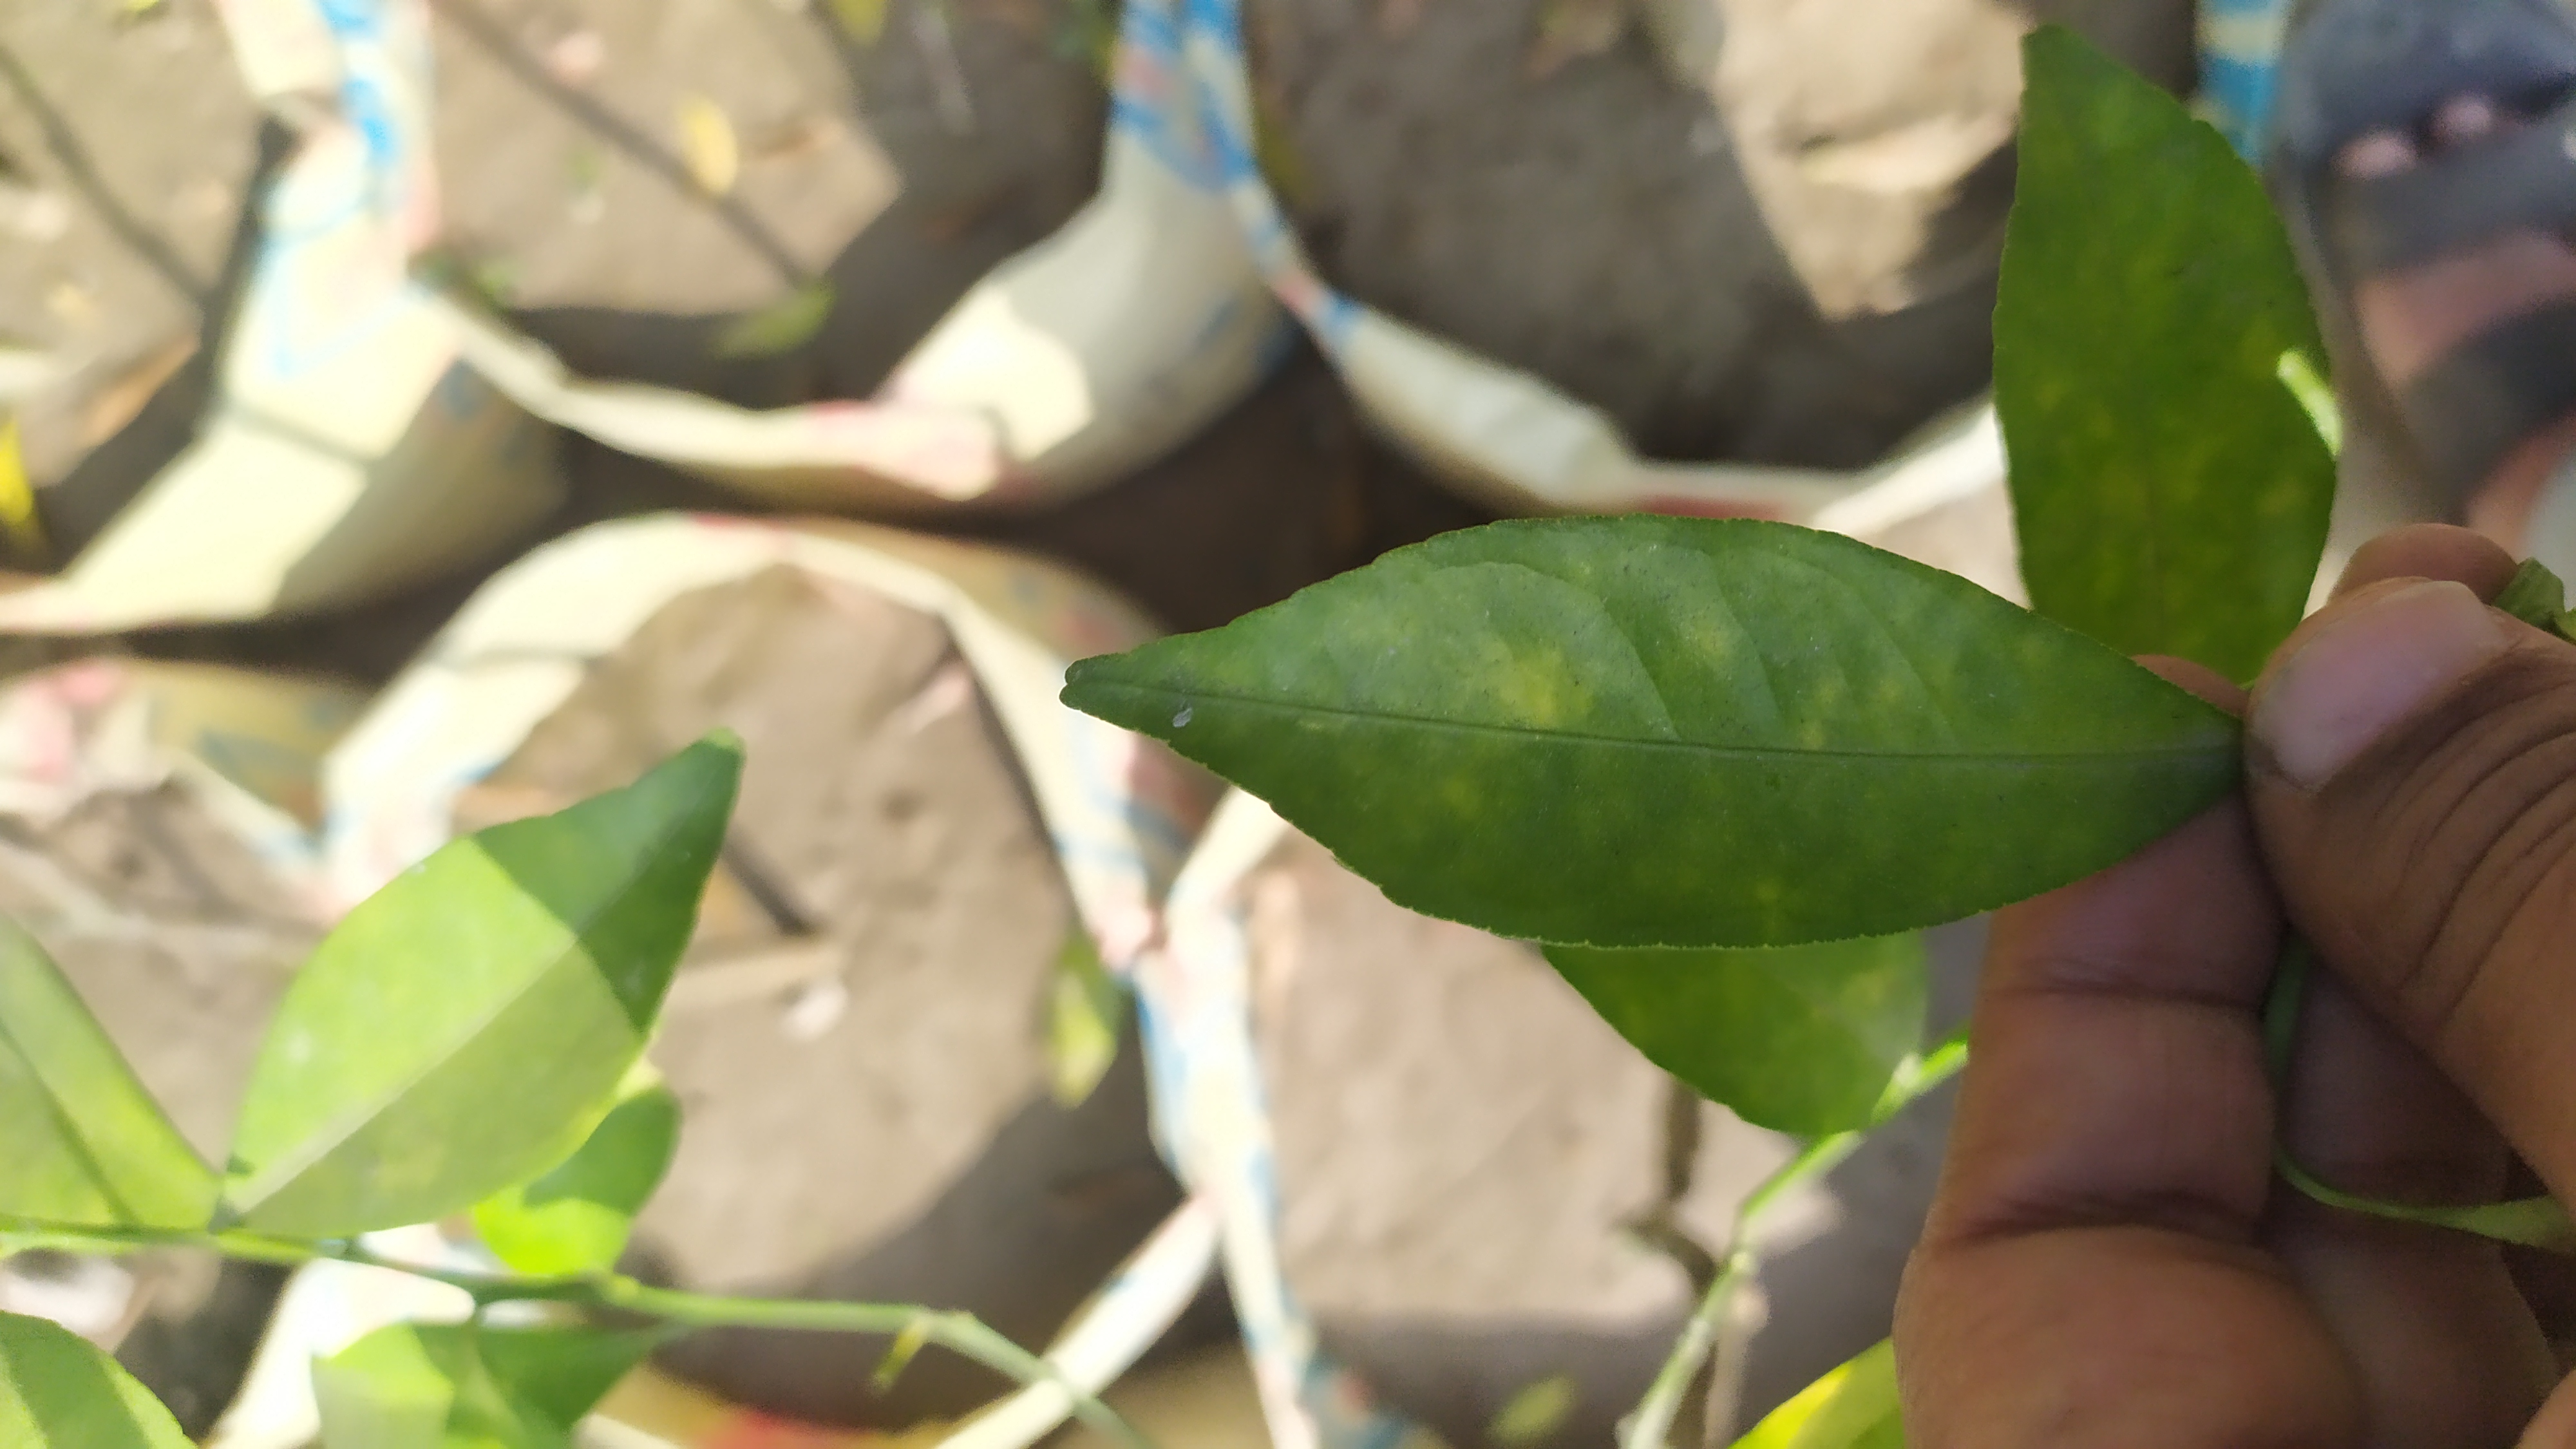
Mandarin leaf variety: Mandaring